Bistatic sonar

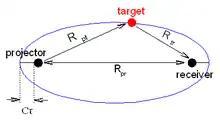
Bistatic sonar dead zone

In monostatic sonar, the first thing the receiver can hear is the sound of the transmitted ping. This sound level is very high, and it is impossible to detect the echo during the ping duration τ. That means targets are undetectable within the circle of Cτ/2 radius, where C is sound speed in water. This area is usually referred to as “dead zone”. If the sonar is close to the surface, bottom or both, (which may happen in shallow water), the dead zone may be greater than Cτ/2 due to a high level of reverberation.